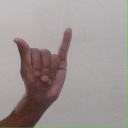
अक्षर: य